Tensor tympani muscle

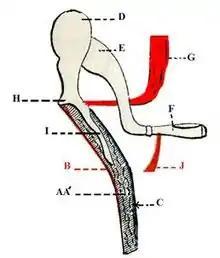
Insertion of the tensor tympani muscle onto the malleus. . AA’ (two fibrous collagenic layers); B epidermis; C mucous membrane; D head of malleus; E incus; F stapes; G tensor tympani; H lateral process of malleus; I Manubrium of malleus; J stapedius muscle.

The tensor tympani is a muscle that is present in the middle ear. It arises from the cartilaginous part of the auditory tube, and the adjacent great wing of the sphenoid. It then passes through its own canal, and ends in the tympanic cavity as a slim tendon that connects to the handle of the malleus. The tendon makes a sharp bend around the "processus cochleariformis", part of the wall of its cavity, before it joins with the malleus.